David S. Rose

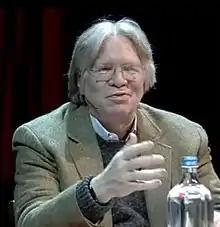

David Semel Rose (born June 12, 1957) is an American serial entrepreneur and angel investor. He is Managing Partner of Rose Tech Ventures, a venture fund focused on Internet-based business, and CEO of Gust (formerly known as AngelSoft), which operates a collaboration platform for early stage angel investing.